Thumbelina (1994 film)

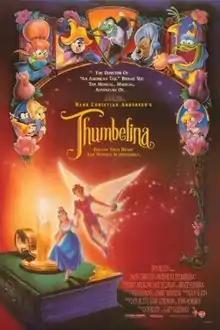
Theatrical release poster by John Alvin.

Thumbelina (also known as Hans Christian Andersen's Thumbelina) is a 1994 American independent animated musical fantasy film directed by Don Bluth and Gary Goldman, based on the story "Thumbelina" by Hans Christian Andersen. The film stars the voices of Jodi Benson, Gary Imhoff, and John Hurt, with supporting roles from Gino Conforti, Charo, Gilbert Gottfried, Carol Channing, and Joe Lynch.